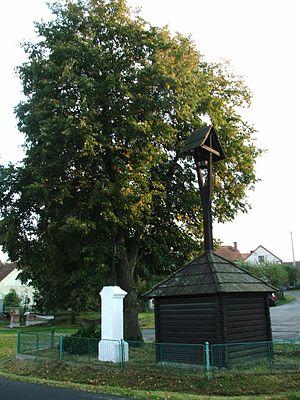
Bučí est une commune du district de Plzeň-Nord, dans la région de Plzeň, en République tchèque. Sa population s'élevait à 168 habitants en 2019.